History of Armenia

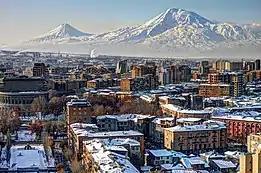
Yerevan with Mount Ararat in the background

The history of Armenia covers the topics related to the history of the Republic of Armenia, as well as the Armenian people, the Armenian language, and the regions of Eurasia historically and geographically considered "Armenian".